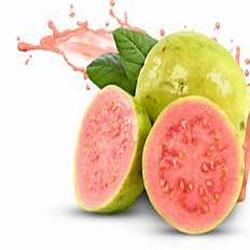
Label: Guava